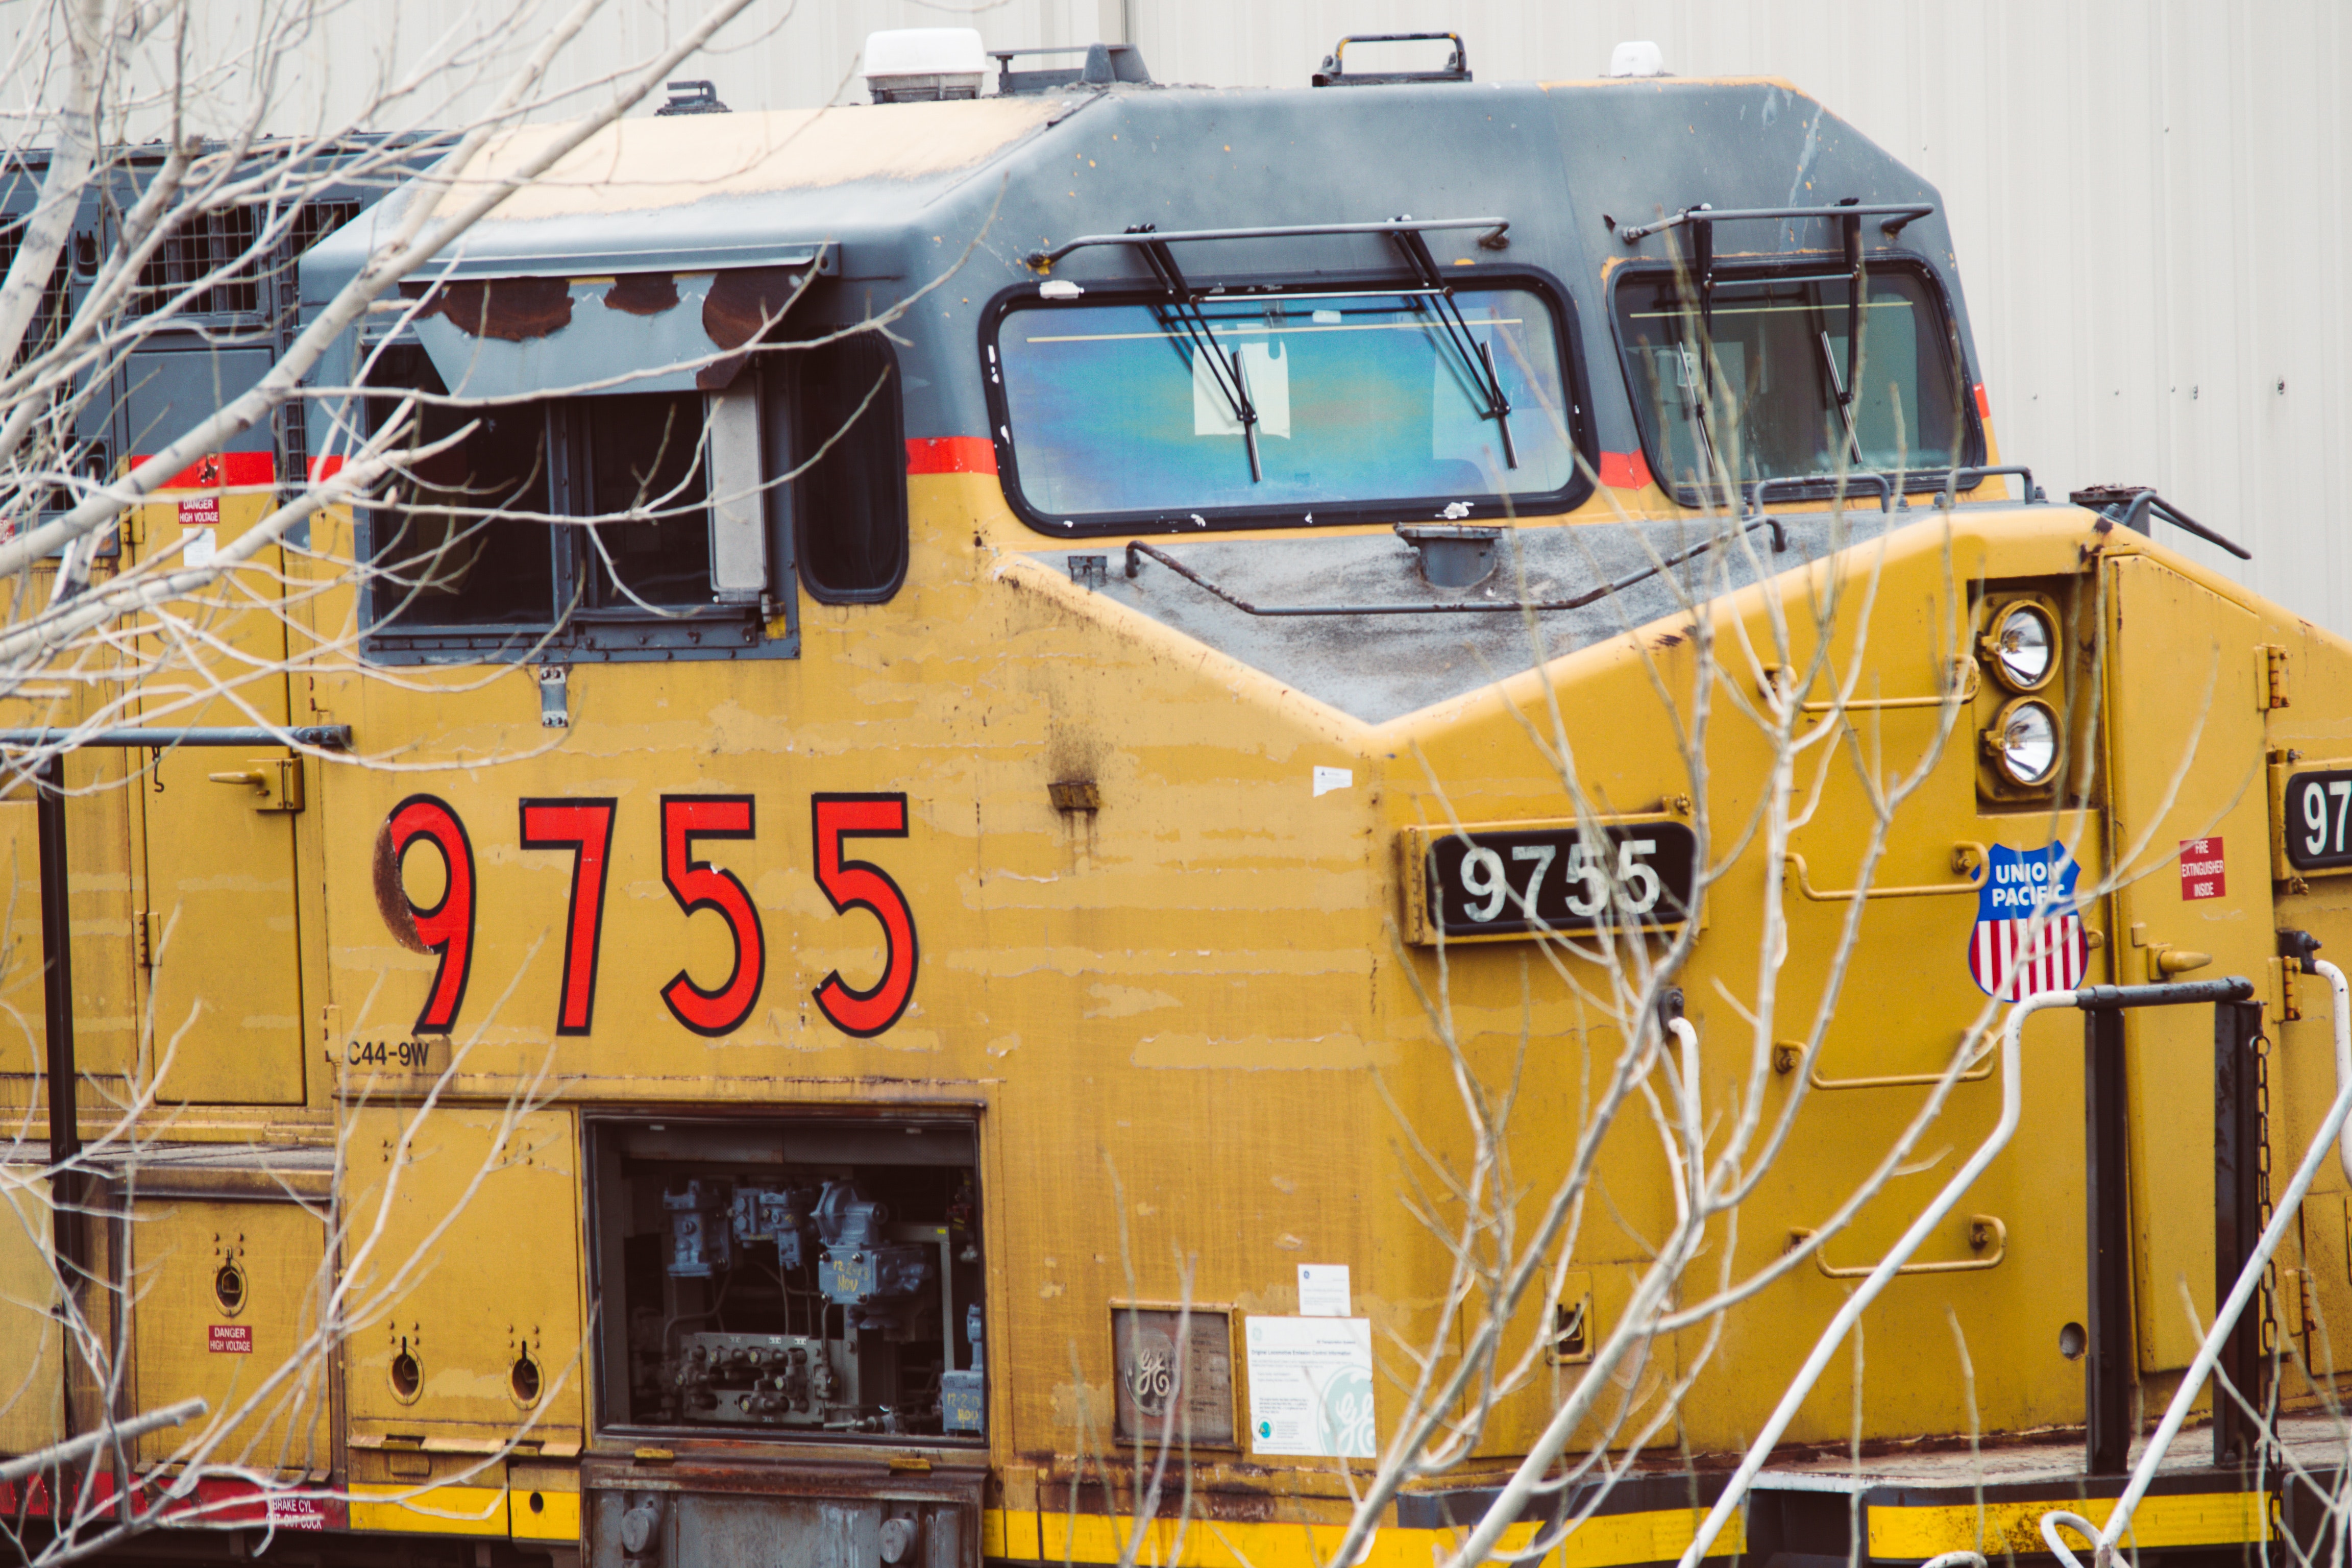
transport, yellow, vehicle, mode of transport, locomotive, railway, train, track